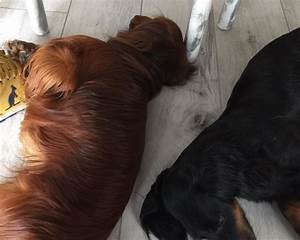
Label: dog